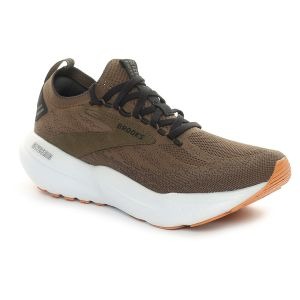
Brooks Scarpa da Running Uomo  Glycerin 21 Stealthfit Verde   Sconto 20%
Prezzo: 144,00 €